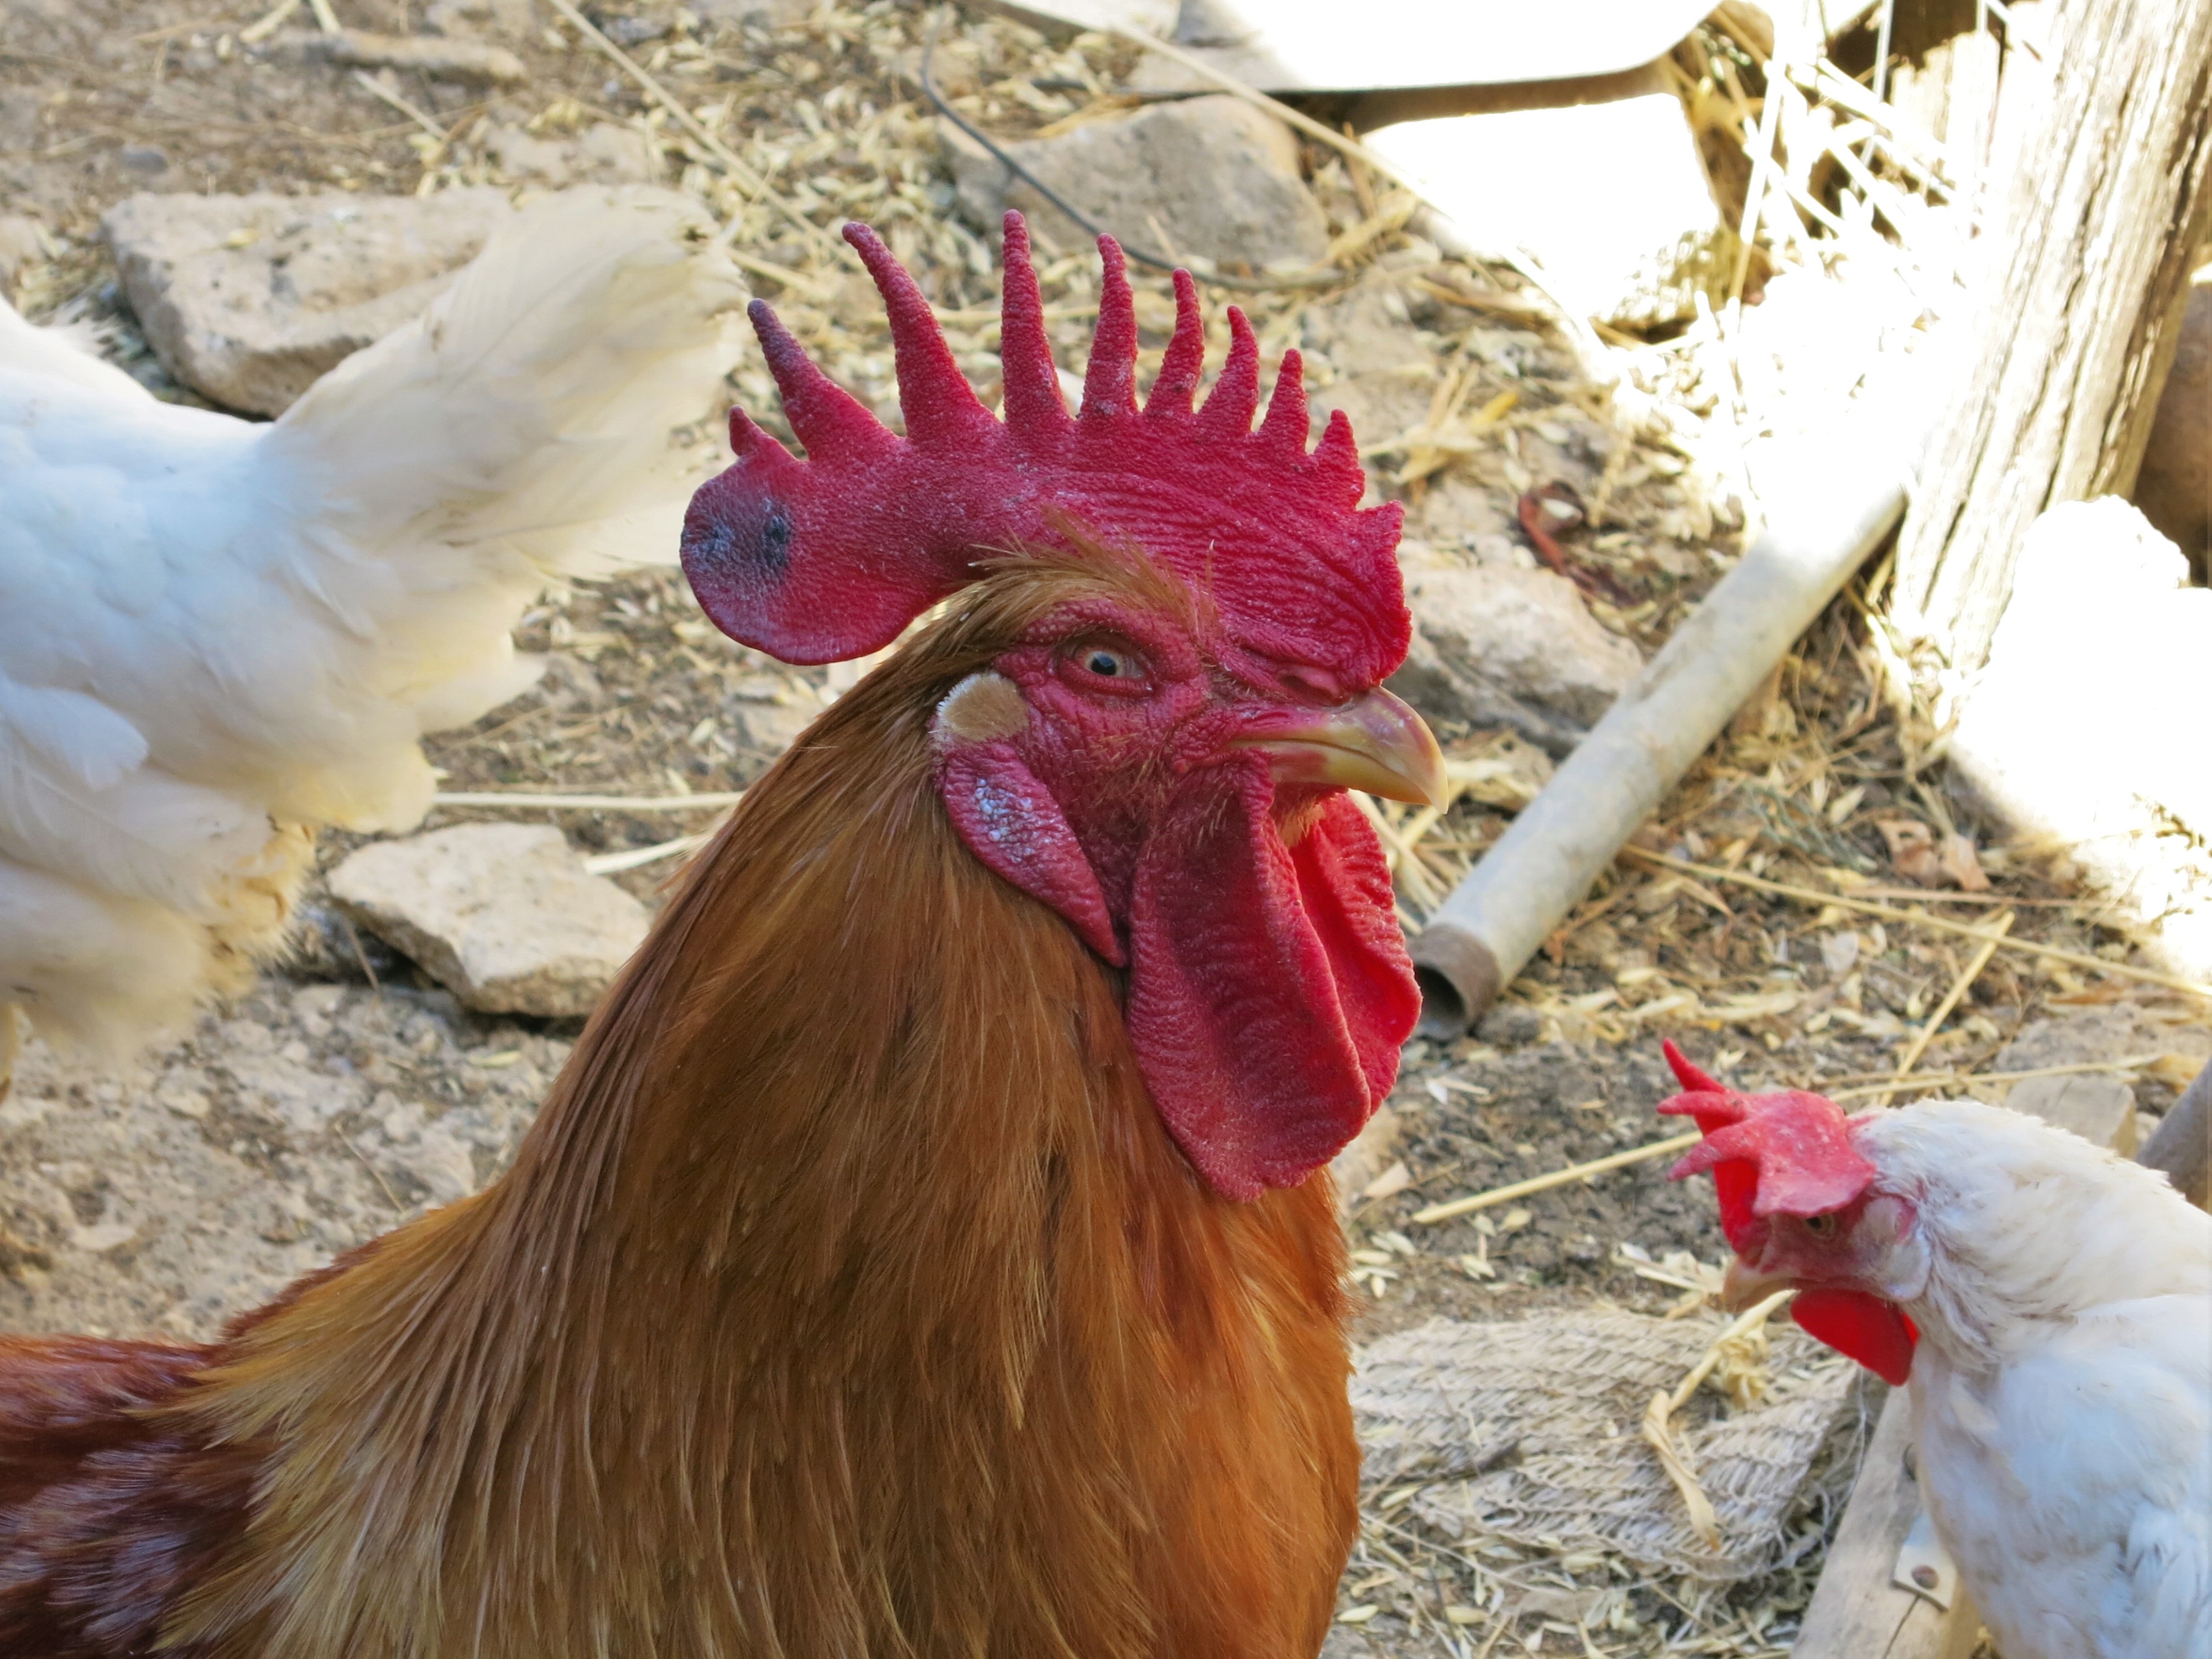
bird, beak, chicken, fowl, fauna, rooster, poultry, birds, animals, galliformes, vertebrate, hahn, sicily, chickens, phasianidae, comb, bad look, chef in stall